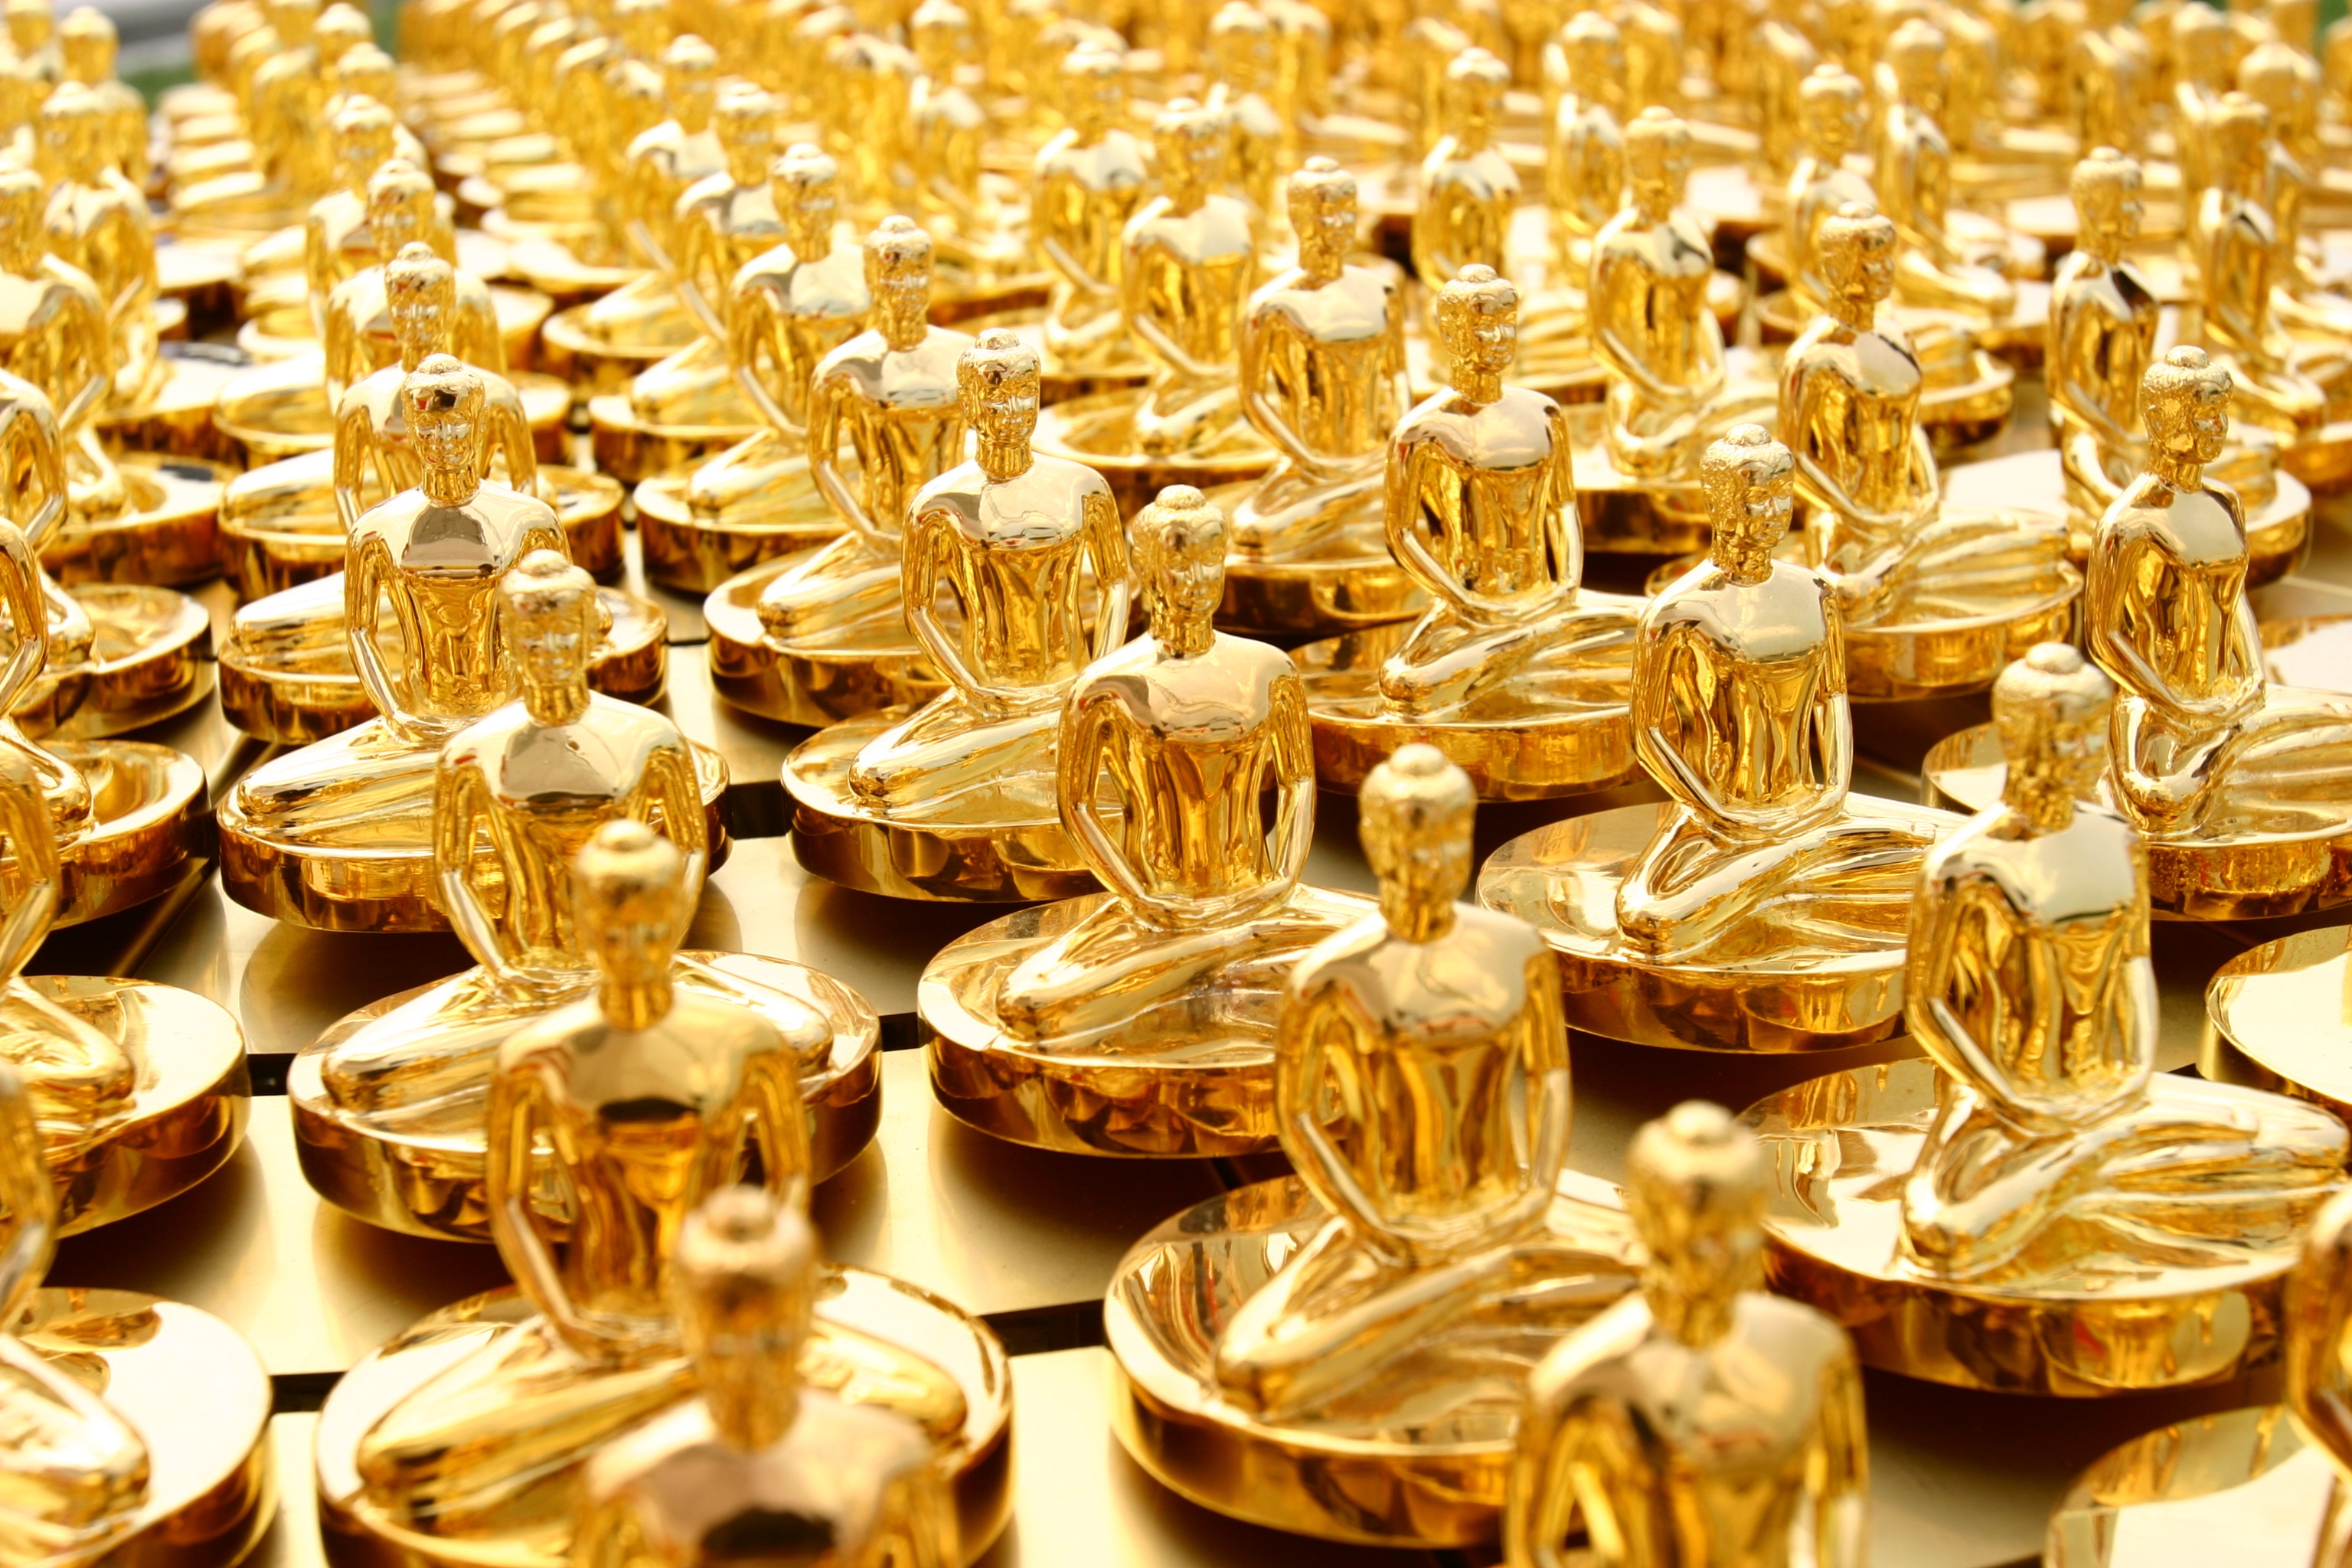
metal, buddhism, material, thailand, jewellery, gold, brass, figures, buddhas, wat, dhammakaya pagoda, phra dhammakaya